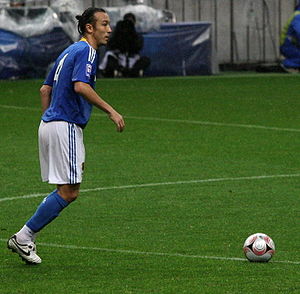
Marcus Tulio Tanaka
Marcus Tulio Tanaka er en japansk professionel fodboldspiller, som spiller for den japanske fodboldklub Nagoya Grampus. Han er forsvarsspiller, og er også en del af det japanske fodboldlandshold. Tulio Tanaka har spillet for flere forskellige klubber i sin karriere, herunder Urawa Red Diamonds og Sanfrecce Hiroshima.